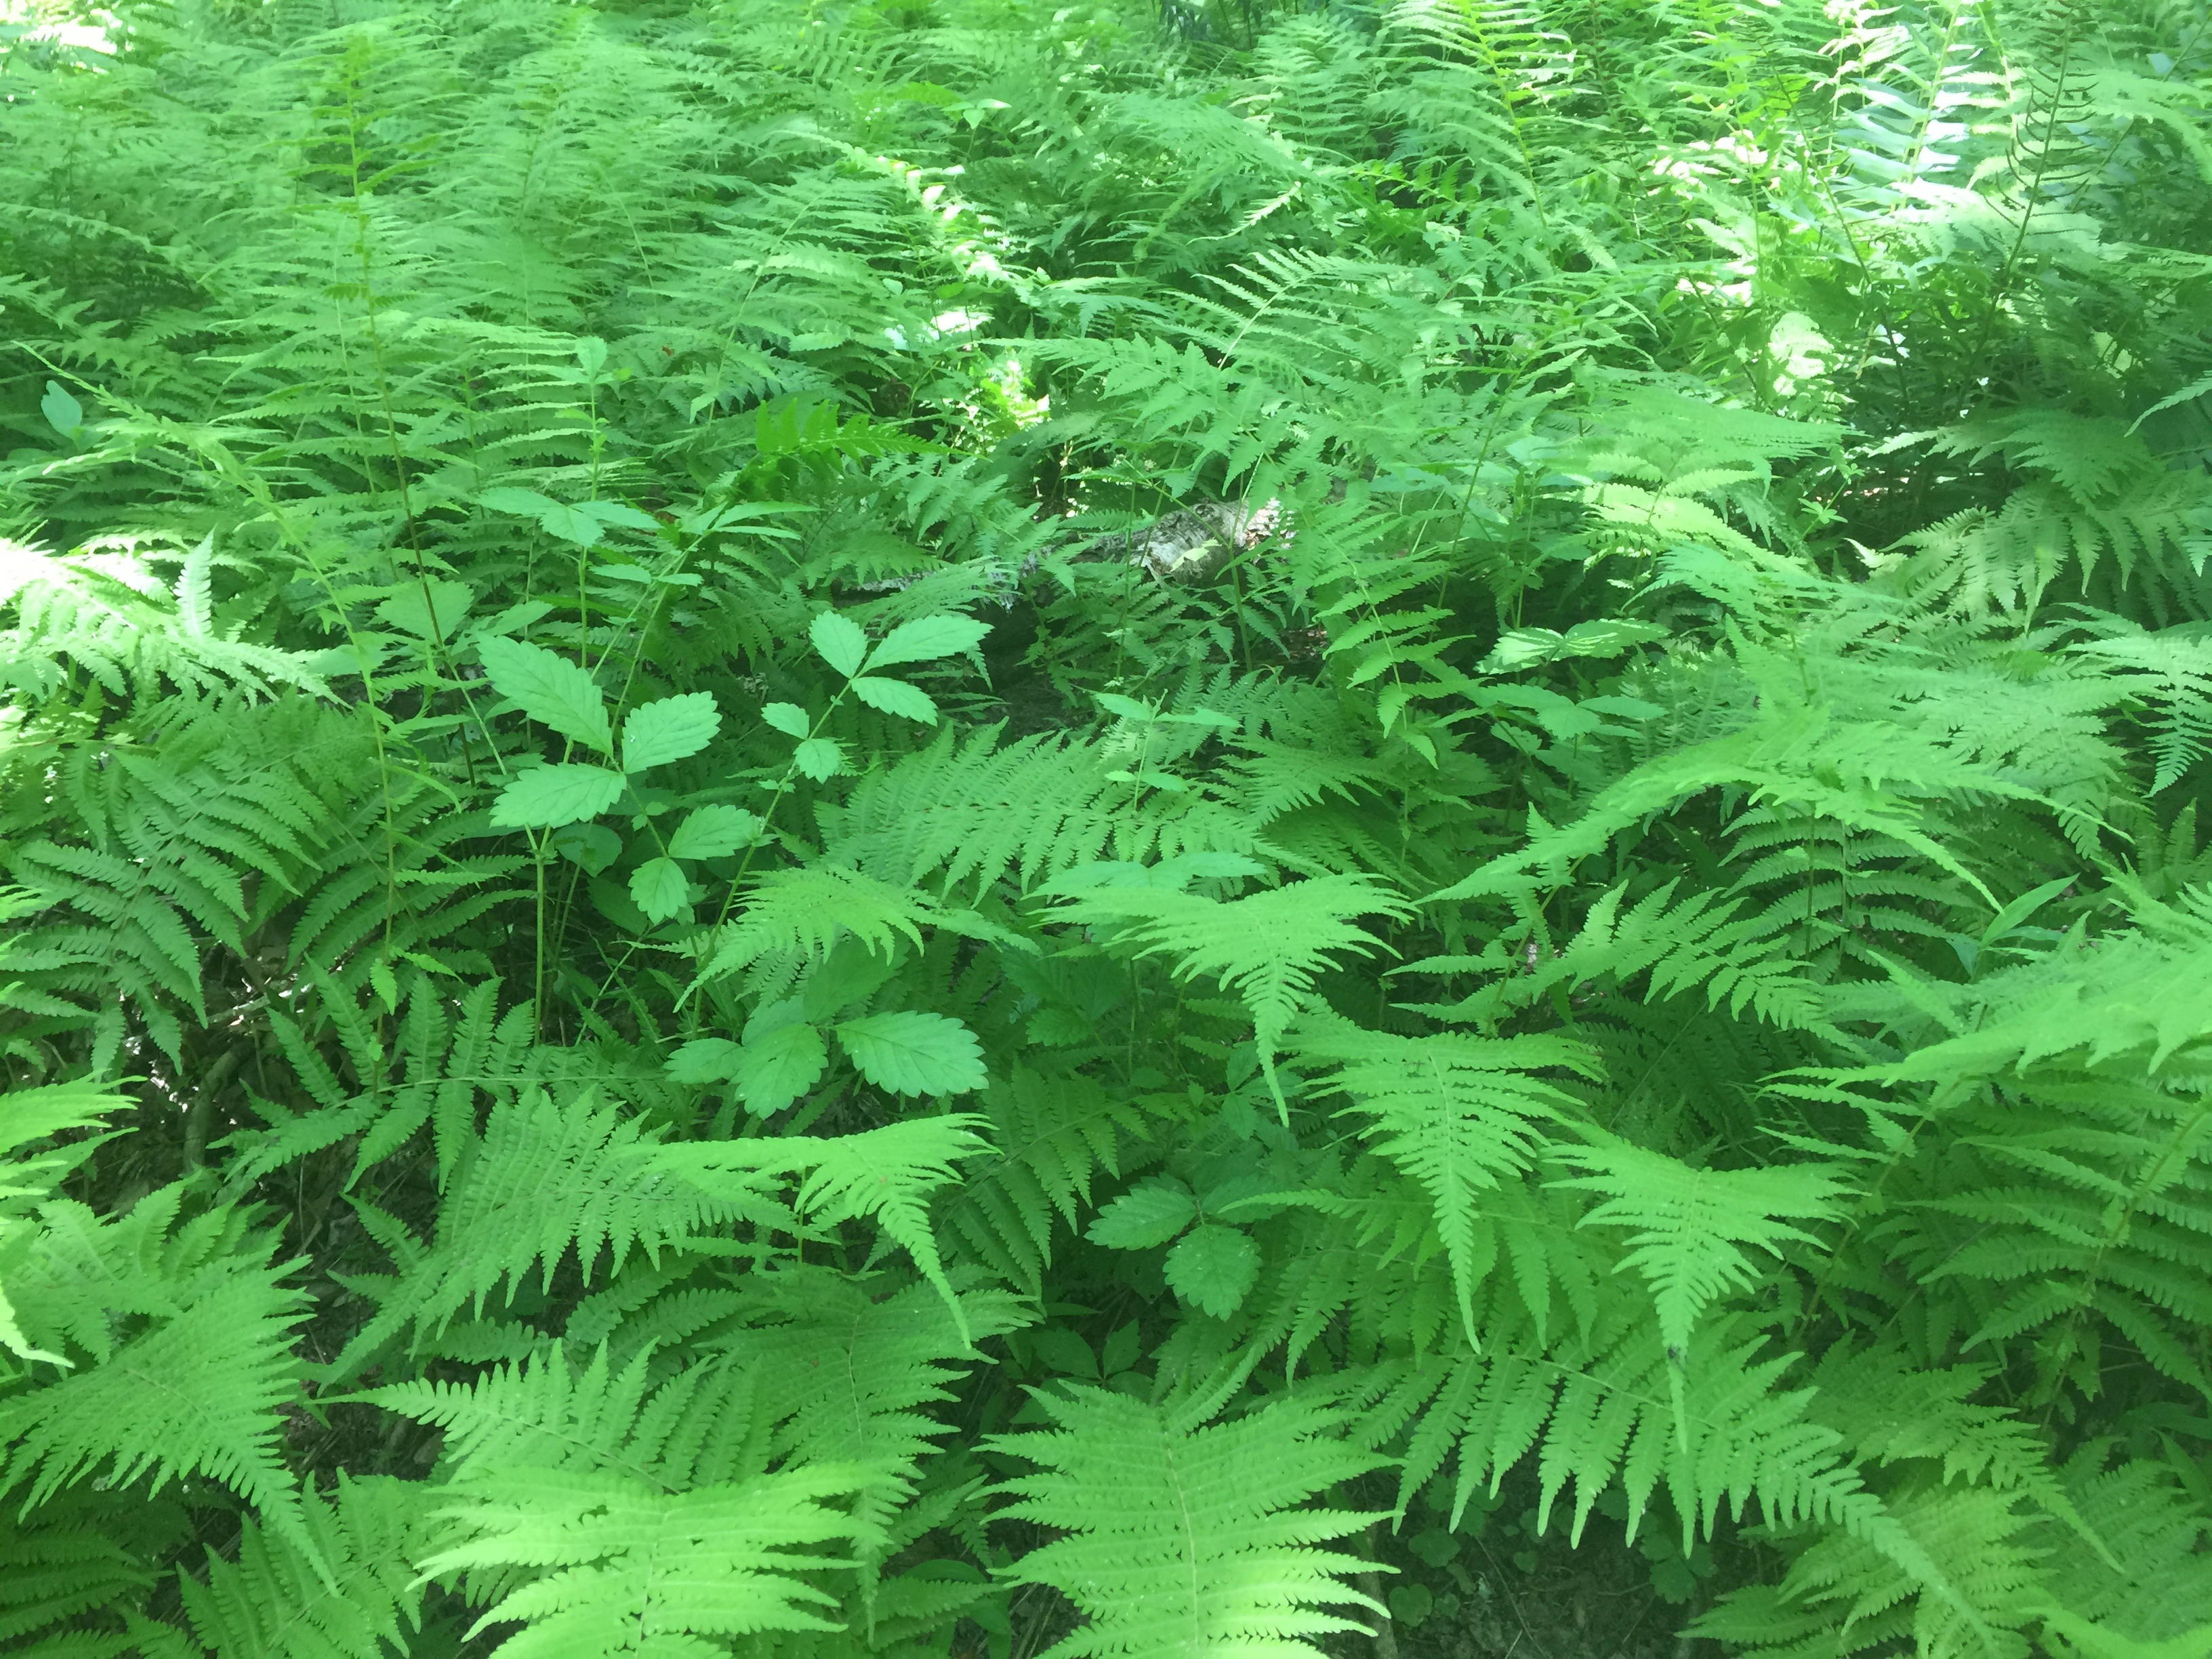
tree, forest, plant, leaf, flower, green, jungle, botany, fern, vegetation, rainforest, ecosystem, flowering plant, land plant, ferns and horsetails, vascular plant, ostrich fern